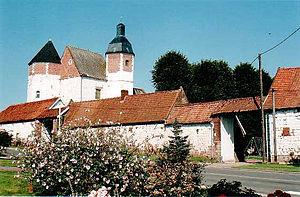
Penin est une commune française située dans le département du Pas-de-Calais en région Hauts-de-France.